Ahmedabad–Jammu Tawi Express

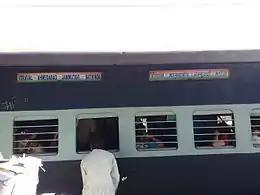
19223 Ahmedabad Jammu Tawi Express

19223 Ahmedabad–Jammu Tawi Express covers the distance of 1476 kilometres in 32 hours 15 mins (45.77 km/h) and in 31 hours 20 mins (47.11 km/h) as 19223/19224 Jammu Tawi–Ahmedabad Express.